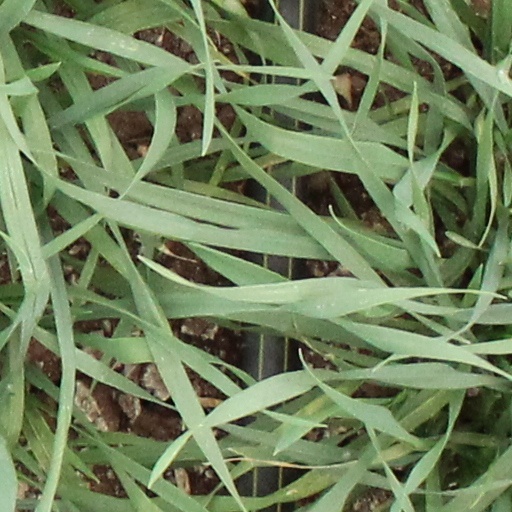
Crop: wheat